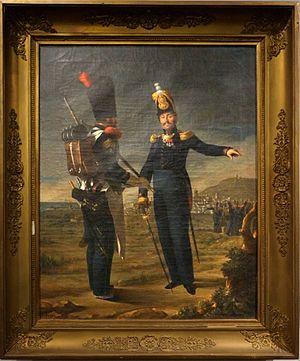
tableau au Musée de l'armée.
Le 40ᵉ régiment d'infanterie est un régiment d'infanterie de l'Armée de terre française créé sous la Révolution à partir du régiment de Soissonnais, un régiment français d'Ancien Régime.